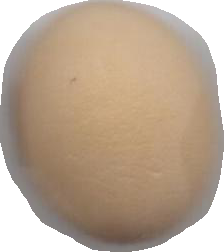
Variety: Anjasmoro